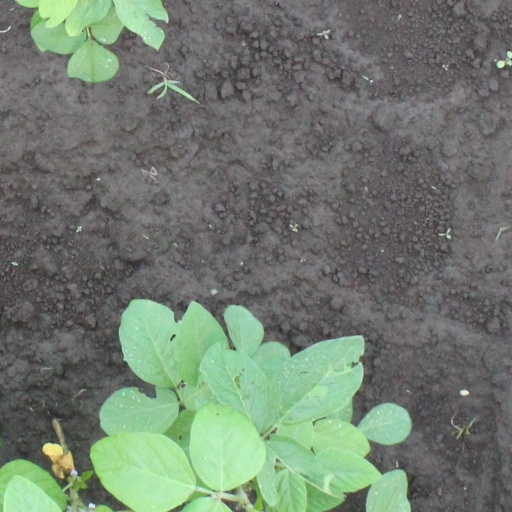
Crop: soybean